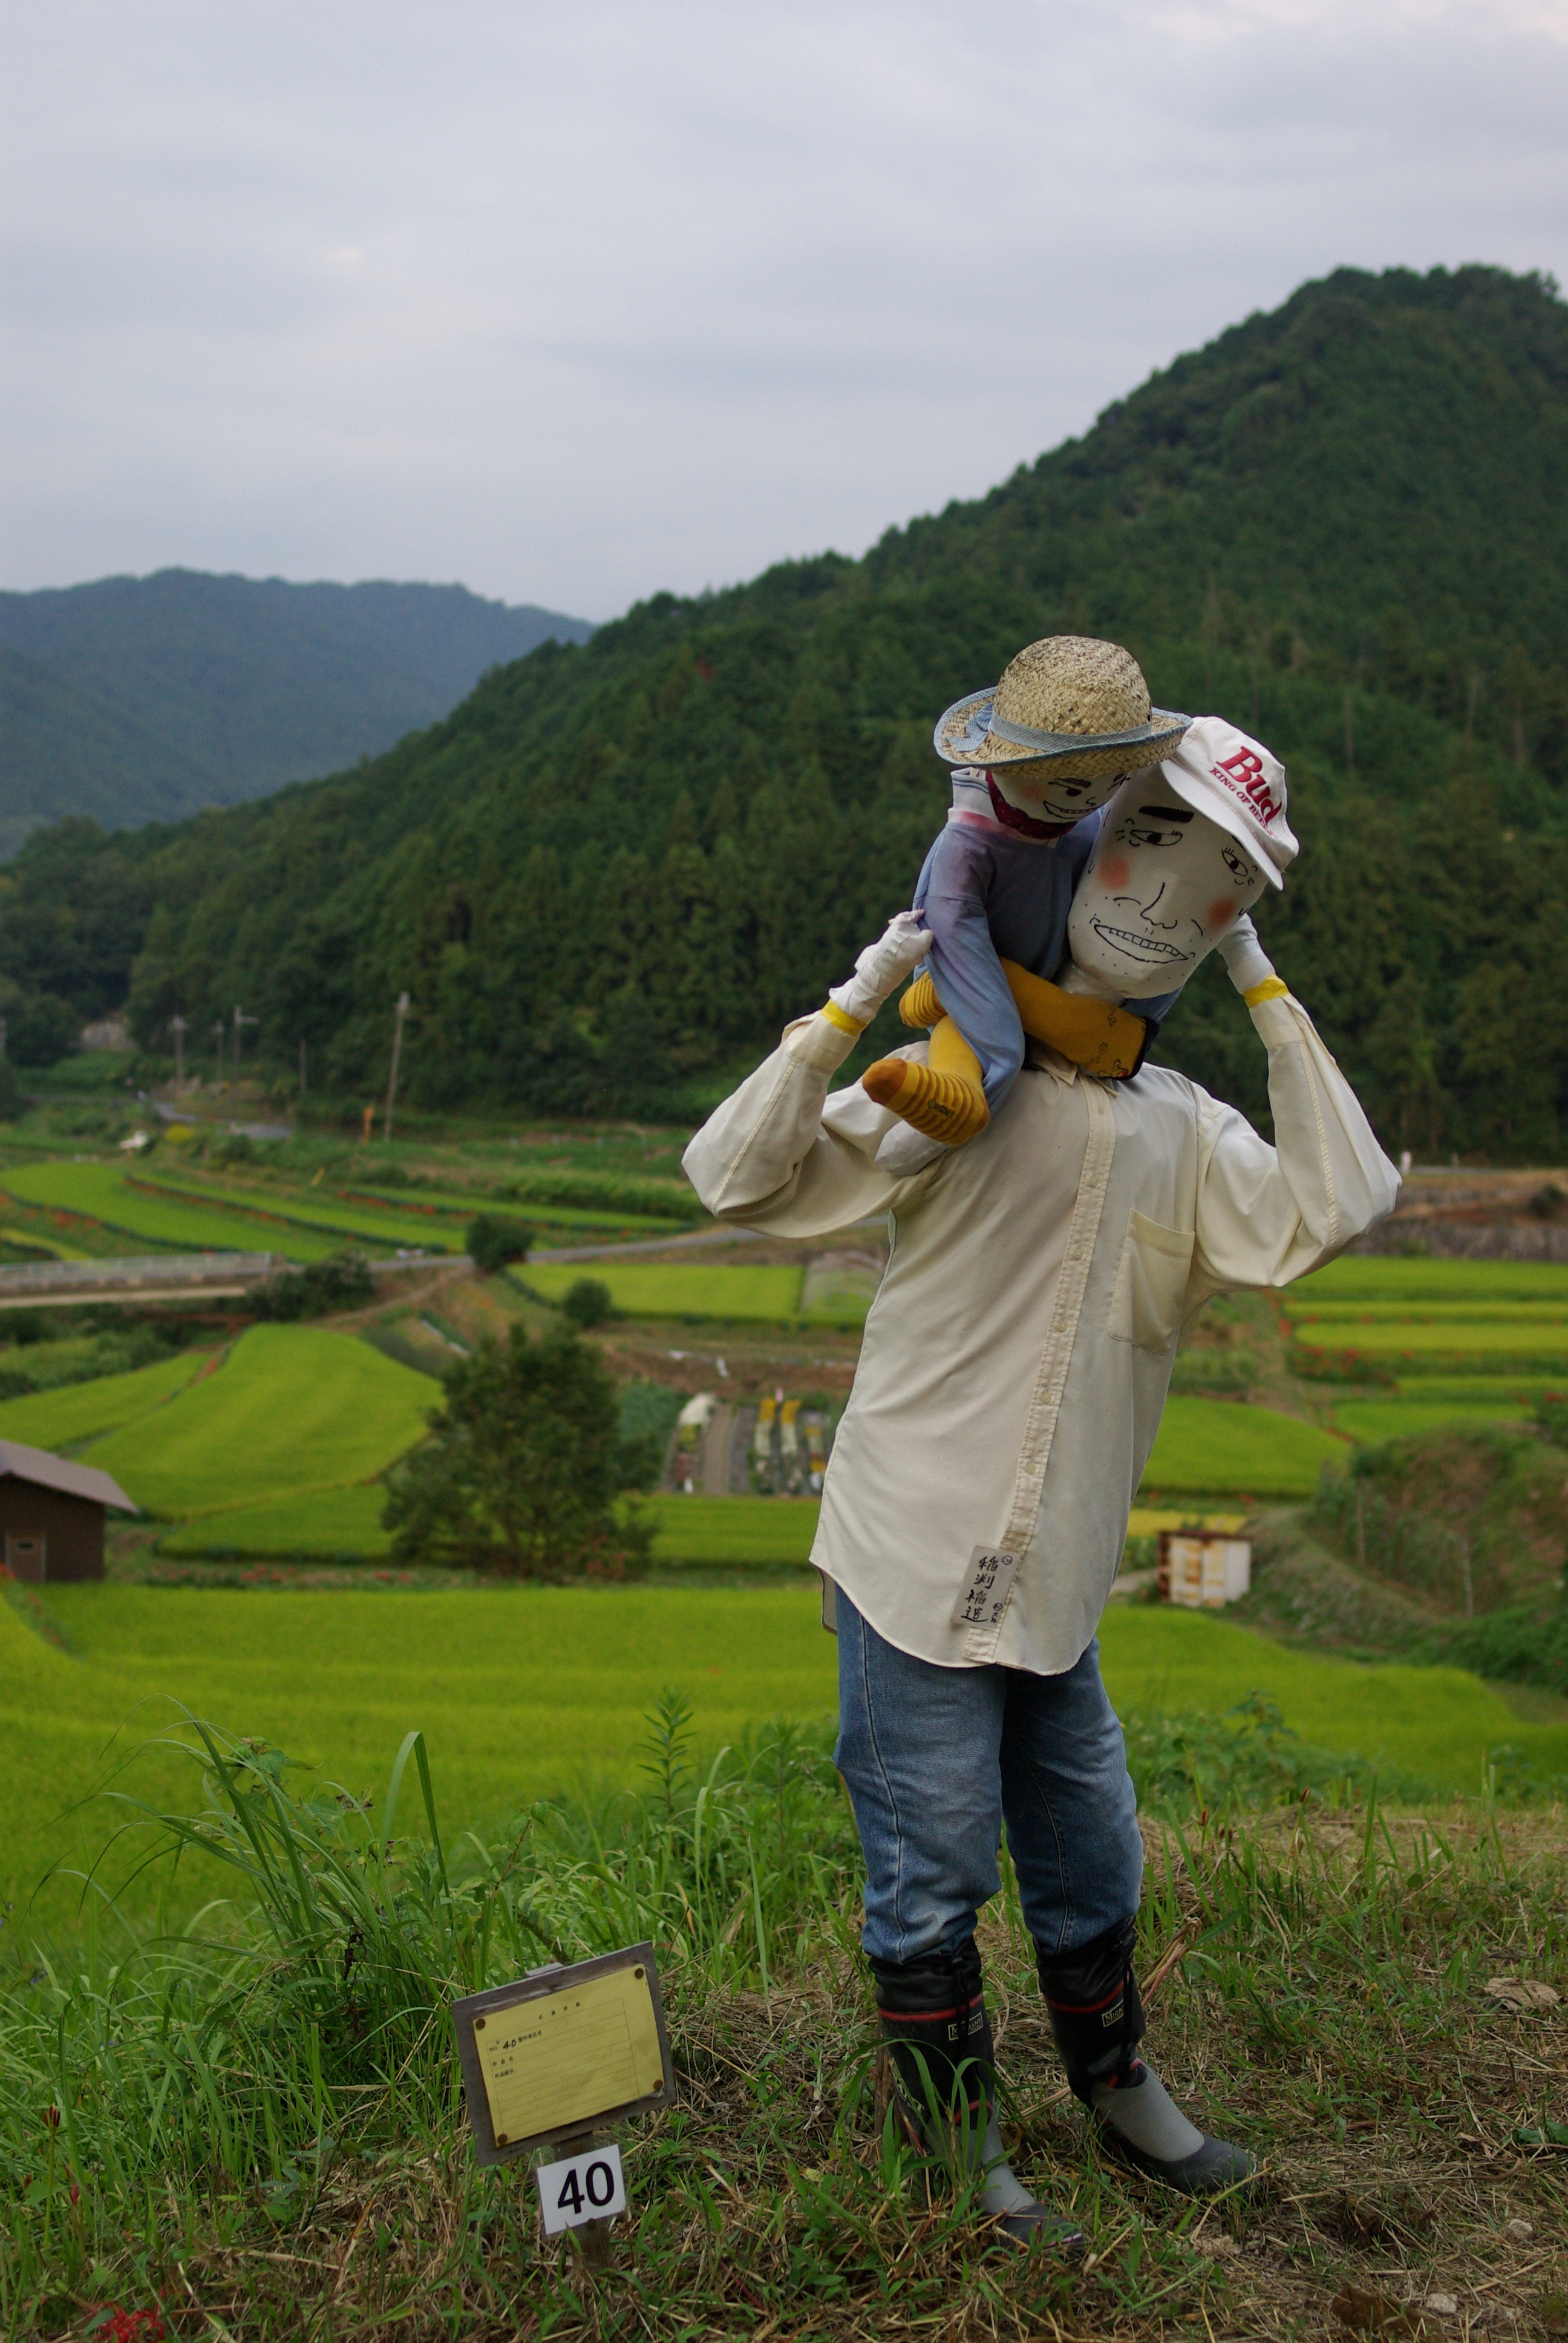
walking, mountain, farm, hill, adventure, vacation, recreation, agriculture, sports, nara, scarecrow, rural area, rice terraces, outdoor recreation, kakashi, asuka village, scarecrow contest